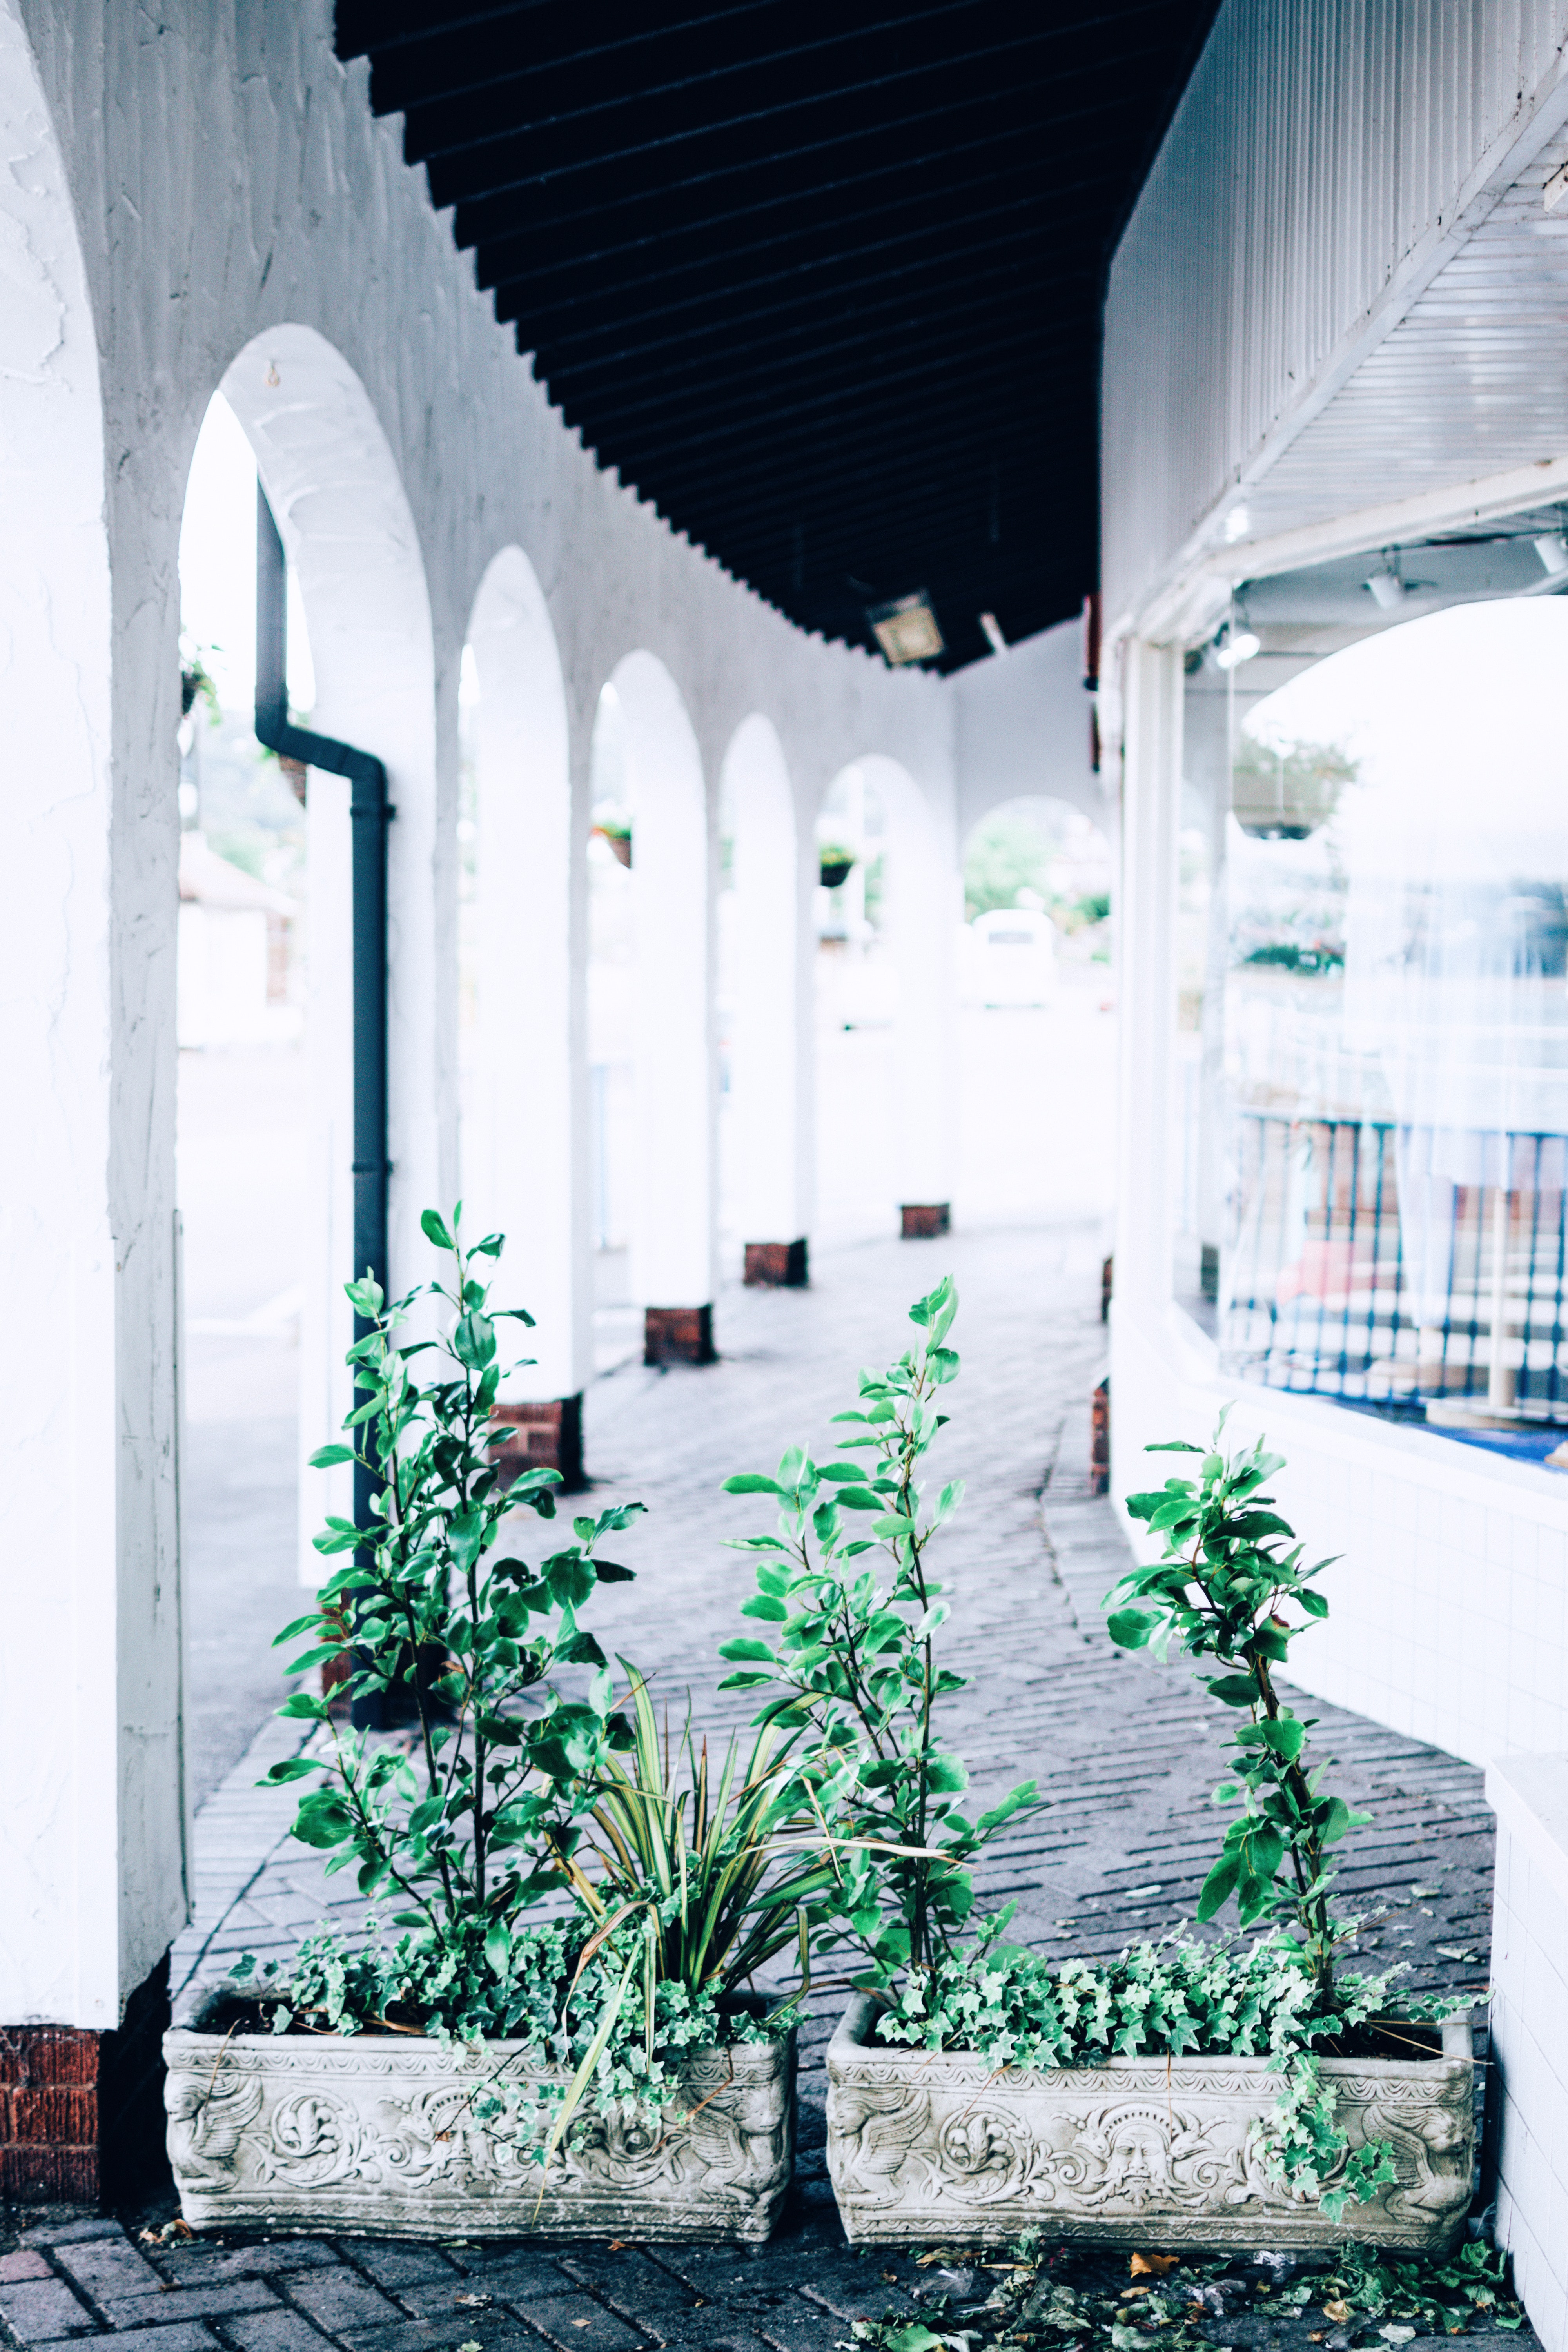
architecture, building, arch, courtyard, tree, arcade, house, plant, column, interior design, hacienda, place of worship, convent